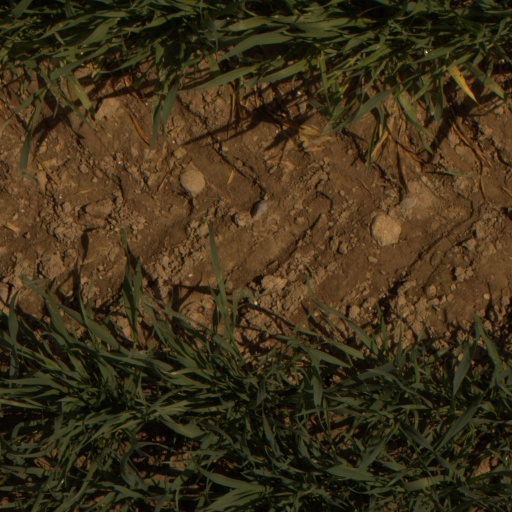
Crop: wheat